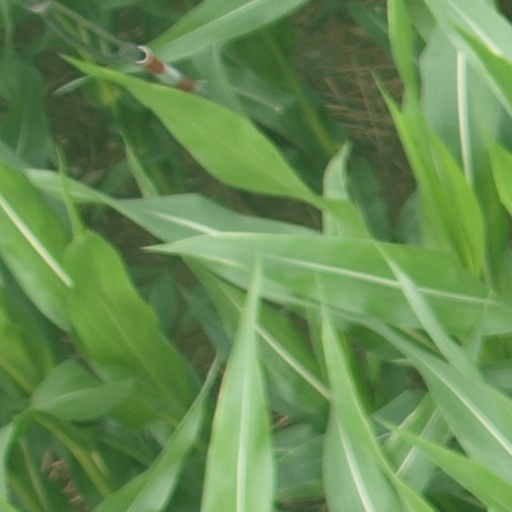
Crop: maize; corn